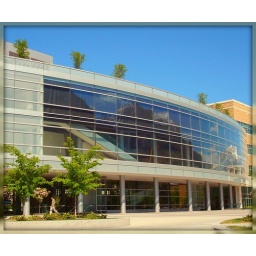
Humanities Building, Brigham Young University, Provo, Utah. Magnificent Wasatch peaks reflected in the curved plate glass facade.Explore. 10.23.2009. #417.